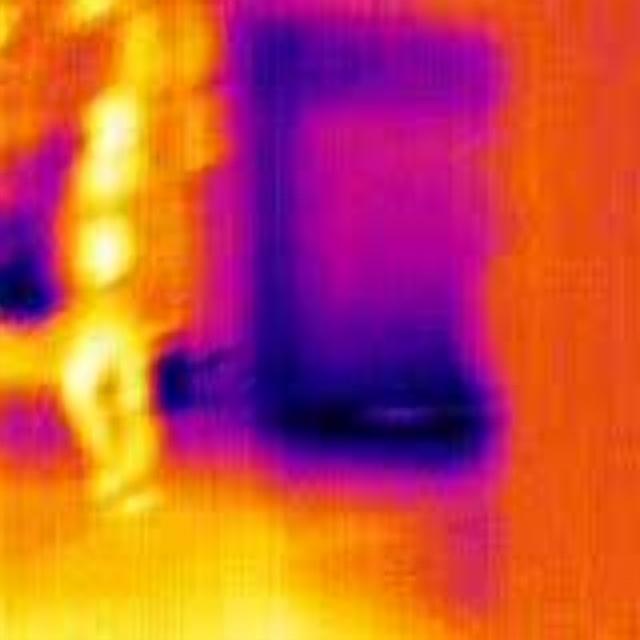
Detected objects:
label: person